Christian Streich

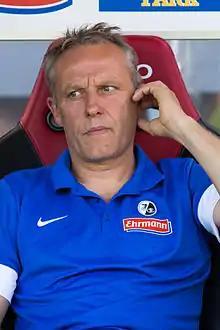
Streich with SC Freiburg in 2013

Christian Streich (born 11 June 1965) is a German professional football manager and former player who was the manager of Bundesliga club SC Freiburg from 2011 to 2024. Because of his immediate success at the club and his enigmatic and, oftentimes, energetic personality, Streich has been called a "cult figure", a "firebrand", and a "football philosopher". He was named German Manager of the Year in 2022.